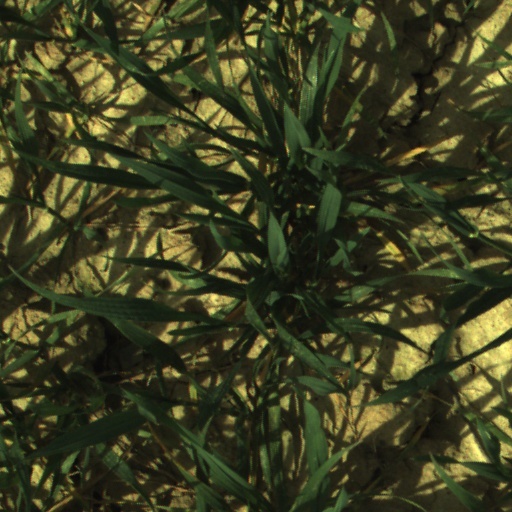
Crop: wheat